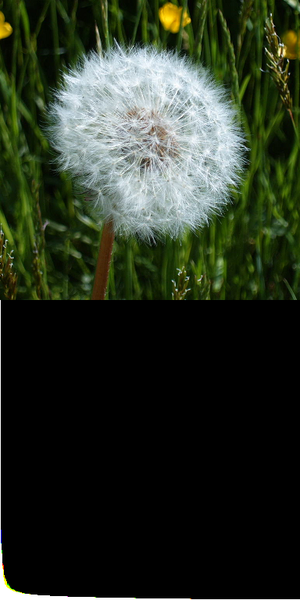
Graphe des valeurs singulières d'une matrice 3D 384×384 (une image R, V, B). On voit qu'elles décroissent rapidement, aussi bien dans chacune les 3 dimensions.
En mathématiques, le procédé d'algèbre linéaire de décomposition en valeurs singulières d'une matrice est un outil important de factorisation des matrices rectangulaires réelles ou complexes. Ses applications s'étendent du traitement du signal aux statistiques, en passant par la météorologie.